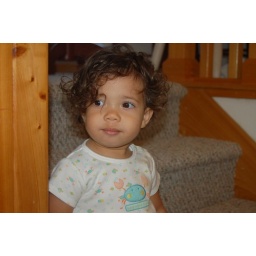
Maggie on the steps in the beach house at Outer Banks August, 2006